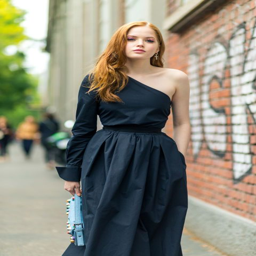
person snaps the fashion girls .